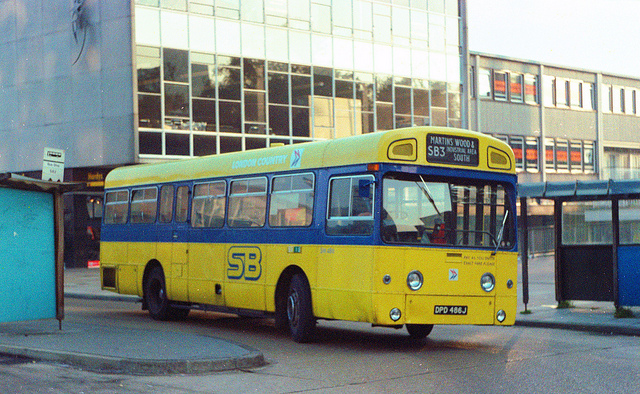
A yellow bus driving down a street. next to a tall building.

A yellow and blue bus is rounding a street corner.

An old yellow and blue bus is making its way around town.

A yellow and blue bus parked at a passenger station.

A bus pulling away from and empty bus stop.